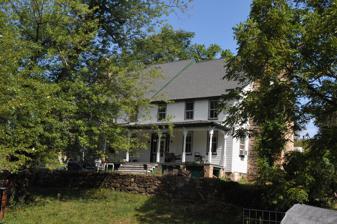
Building: Snodgrass Tavern
Country: United States of America
Year built: 1742
Historic tavern in West Virginia, United States United States historic place Snodgrass Tavern U.S. National Register of Historic Places Show map of West Virginia Show map of the United States Location West of Hedgesville on WV 9 Coordinates 39°33′25″N 78°01′00″W / 39.55694°N 78.01667°W / 39.55694; -78.01667 Area .27 acres (0.11 ha) (original) 205 acres (83 ha) (boundary increase) Built 1742 NRHP reference No. 73001896 (original) 06000172 (boundary increase) Added to NRHP April 24, 1973 (original) March 22, 2006 (boundary increase) Snodgrass Tavern is an historic tavern located near Hedgesville in Berkeley County , West Virginia .  The structure was built in stages beginning around 1742, and is one of the oldest buildings in West Virginia still standing.  It is uncertain when the structure became a tavern; but according to Early Hedgesville Chronicles 1720–1947, by William Moore,  an account of Robert Snodgrass's wife, Susannah and their first daughter, baby Elizabeth describes it having been used as a tavern during the Indian wars at the brink of the French and Indian War (early to mid 1750s). Specifically, they hid beneath the floors of the tavern, while the Indians drank and fought above. The tavern lasted until 1847, when the property was sold as a private residence. The structure and surrounding property is listed on the National Register of Historic Places . History It is unclear who built the original sections of the tavern.  One source states that in 1732, Lord Fairfax granted William Snodgrass a 1,000-acre (400 ha) tract of land in what is now Berkeley County, West Virginia, upon which he began building the tavern. However, other sources claim John Ford began the original construction, selling the land at some point to the Rawlings family, who then sold the land to Robert Snodgrass in 1779. Nevertheless, the Snodgrass name became associated with the tavern.  Beginning around 1742, construction of the building was begun. The first section built was a 1 + 1 ⁄ 2 -story square log structure of side length 15 feet (4.6 m).  This was followed about fifteen years later by a separate two-story log structure approximately 10 feet to the west of the first structure.  Eventually these separate structures were connected, and the first section was increased to a full two stories.  Around 1813, the last addition to the tavern was added along the entire length of the northern side of the structure and was constructed from sandstone . The building has twin 32-foot (9.8 m) chimneys on both ends, which is considered an unusual feature in the area. A veranda spans the full length of the building's front side. Although the exact date when the structure became a tavern is uncertain, it is believed to have become such gradually and at an early date. The tavern room was 18 feet (5.5 m) by 24 feet (7.3 m) in dimension, which was exceptionally large for tavern rooms of that era.  The tavern was located approximately halfway between Martinsburg and what is now known as Berkeley Springs .  This led to the property being referred to as the Halfway House.  The tavern lasted until 1847, when James Snodgrass, who refused to sell liquor (causing business to dwindle), began renting out the tavern and eventually sold it.  The building became a private residence, in which state it remains. The tavern received several notable visitors throughout its existence. George Washington visited the tavern on multiple occasions.  The first visit occurred in 1750, when Washington was surveying land for Lord Fairfax.  Another visit was recorded in Washington's diary on September 5, 1784. Washington also stopped at Snodgrass when traveling to Berkeley Springs (also known as Bath) on other occasions. Noted politician Henry Clay visited Snodgrass Tavern while visiting friends in the area during July 1827, at which time he was the U.S. Secretary of State . The tavern was originally listed on the National Register of Historic Places on April 24, 1973. On March 22, 2006, the property's boundaries were extended from an original area of .27 acres (0.11 ha) (the tavern itself) to 205 acres (83 ha). This expansion was done to include other historic structures and sites on the property, including a slave cemetery and various outbuildings. Snodgrass Tavern is one of the oldest buildings still standing in West Virginia. See also National Register of Historic Places listings in Berkeley County, West Virginia Footnotes